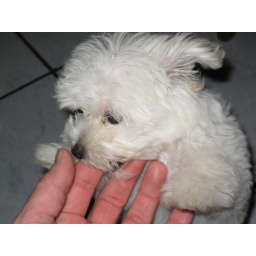
The youngest of three dogs at my house in San Juaquin.